Kenaf

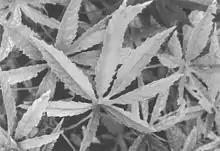
Kenaf used for paper

The most common process to make kenaf paper is using soda pulping before processing the obtained pulp in a paper machine.